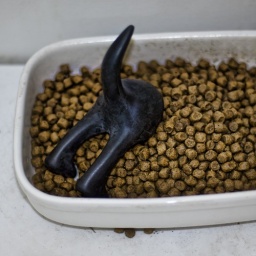
That damn dog is in the cat food again.